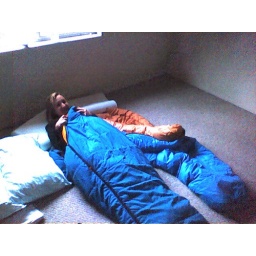
Slept in our bags on the floor for our last night (Travis in his pack 'n play)